60 Minutes (Australian TV program)

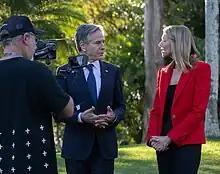
Antony Blinken (United States Secretary of State) being interviewed for the program in July 2023 by Amelia Adams

In March 2021, the Nine Network launched a one-hour, one-story, studio-based "60 Minutes" spin-off "Under Investigation" presented by Liz Hayes and produced by Gareth Harvey that features a panel of guests.